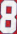
Number: 8